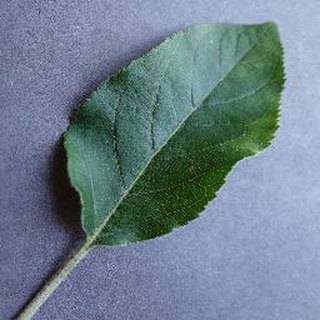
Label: healthy_apple